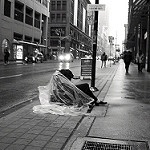
Label: street